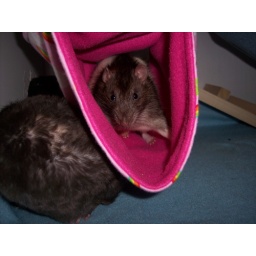
(08.15.08) -- Laddie in his hammie.. and yes, the big black rex ball is Dean.